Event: Typhoon Ruby
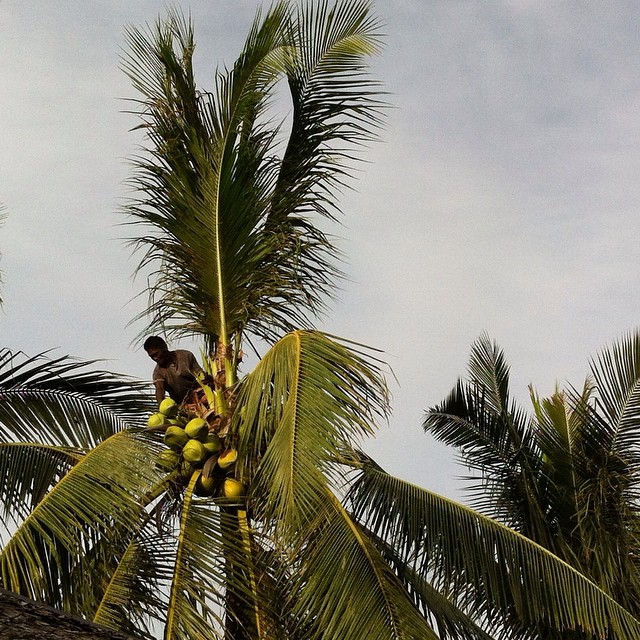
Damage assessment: no_damage